Disappearance of Suzy Lamplugh

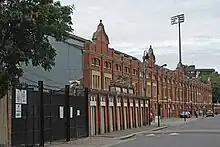
The entrances to Fulham F.C.'s Craven Cottage on Stevenage Road, where Lamplugh was seen struggling with a man in a dark-coloured, left-hand drive BMW driving south.

Suzy Lamplugh was an estate agent working for an agency called Sturgis at 654 Fulham Road, London. She was reported missing after an appointment to show a house in Shorrolds Road, Fulham to a man calling himself Mr. Kipper. Her office diary recorded the details of the appointment as: "12.45 Mr. Kipper – 37 Shorrolds O/S" (the "O/S" annotation signifies "outside the property"). Three witnesses saw Lamplugh outside 37 Shorrolds Road between 12:45 and 1:00 p.m. A man walking home past the house saw Lamplugh at the gateway of the property at 12:50 p.m., and she seemed to be waiting for someone. Ten minutes later, the owner of the house next door heard someone leaving #37 and saw Lamplugh and a man leaving the house and looking back up at it. This sighting was later the basis of an identikit of the unidentified male.The sighting of the pair standing outside the house was corroborated by another man who was walking past the property at around the same time. He noticed that the man was holding a bottle of champagne with ribbons around it. This sighting was later the basis of another identikit picture drawn of the man. Witnesses reported that they then saw the pair entering a car. The neighbour thought that the pair had been arguing before entering the car. Witnesses described the man as a white male between 25 and 30, with a dark complexion and with dark hair swept back. He was immaculately dressed in a dark charcoal suit, and was described as a "public schoolboy type". He may have had a broken nose. A man said that he had seen a "couple arguing" between 2:00 and 2:30 p.m. in the area. There was then a sighting of Lamplugh driving her car erratically away from Shorrolds Road, arguing with the man in the car, causing the witness to swerve to avoid a collision. Lamplugh's white Ford Fiesta (registration B396 GAN) was sighted poorly parked outside a garage opposite 123 Stevenage Road, about away, by several witnesses at various points in the afternoon. However, her close friend Barbara Whitfield insisted that she had seen Lamplugh driving north up the Fulham Palace Road in her car with a man at around 2:45 p.m. Whitfield waved to Lamplugh as she cycled south down the road, but Lamplugh was talking to her passenger and did not see her. As Whitfield was the only witness that day who actually knew Lamplugh, her sighting was afforded significant weight. A woman living at 139 Stevenage Road also reported possibly seeing Lamplugh with a smartly dressed man wearing a suit by the spot where her car was seen parked.